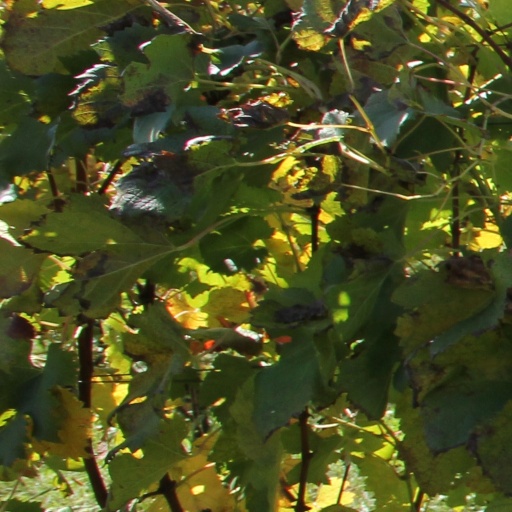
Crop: grape